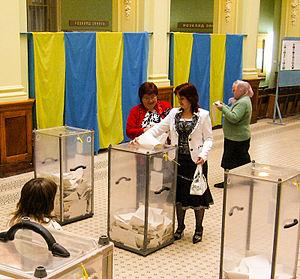
Cet article recense les élections ayant eu lieu durant l'année 2007. Il inclut les élections législatives et présidentielles nationales dans les États souverains, ainsi que les référendums au niveau national.
Les élections législatives ukrainiennes de 2007 ont lieu le 30 septembre 2007.